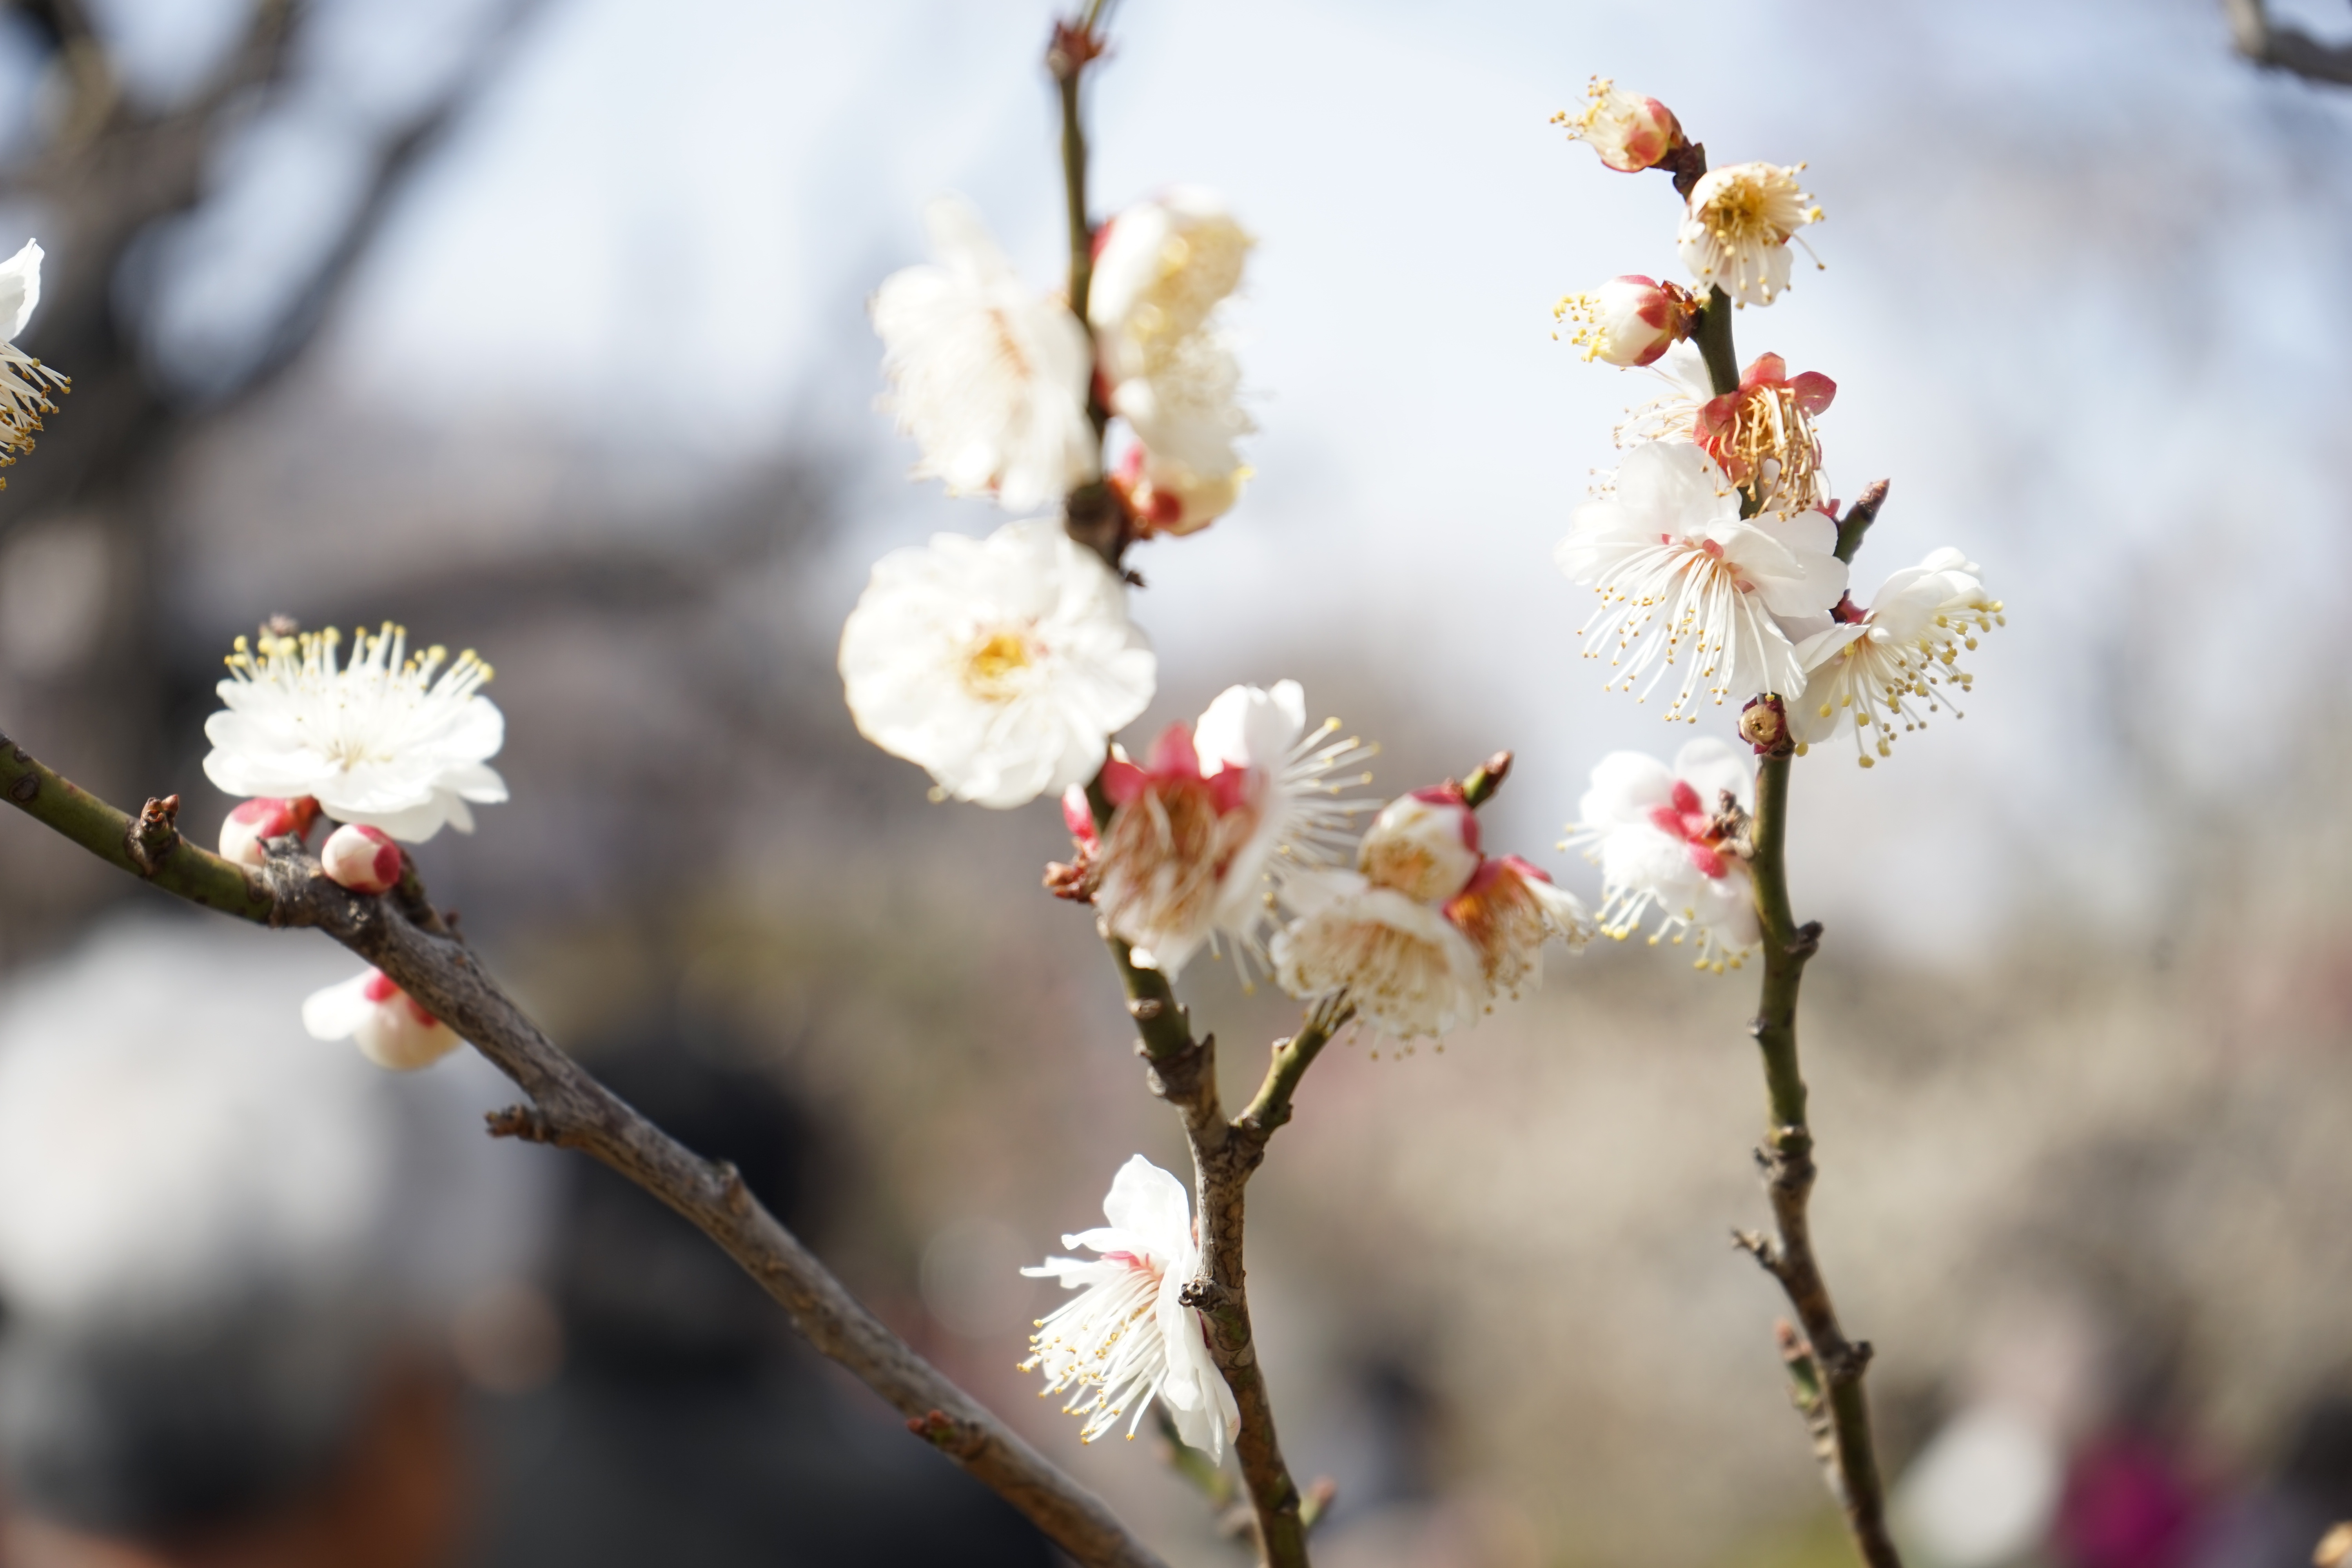
nature, branch, blossom, plant, fruit, leaf, flower, petal, food, spring, produce, autumn, botany, flora, season, cherry blossom, twig, flowers, close up, plum, macro photography, white flowers, flowering plant, plum blossoms